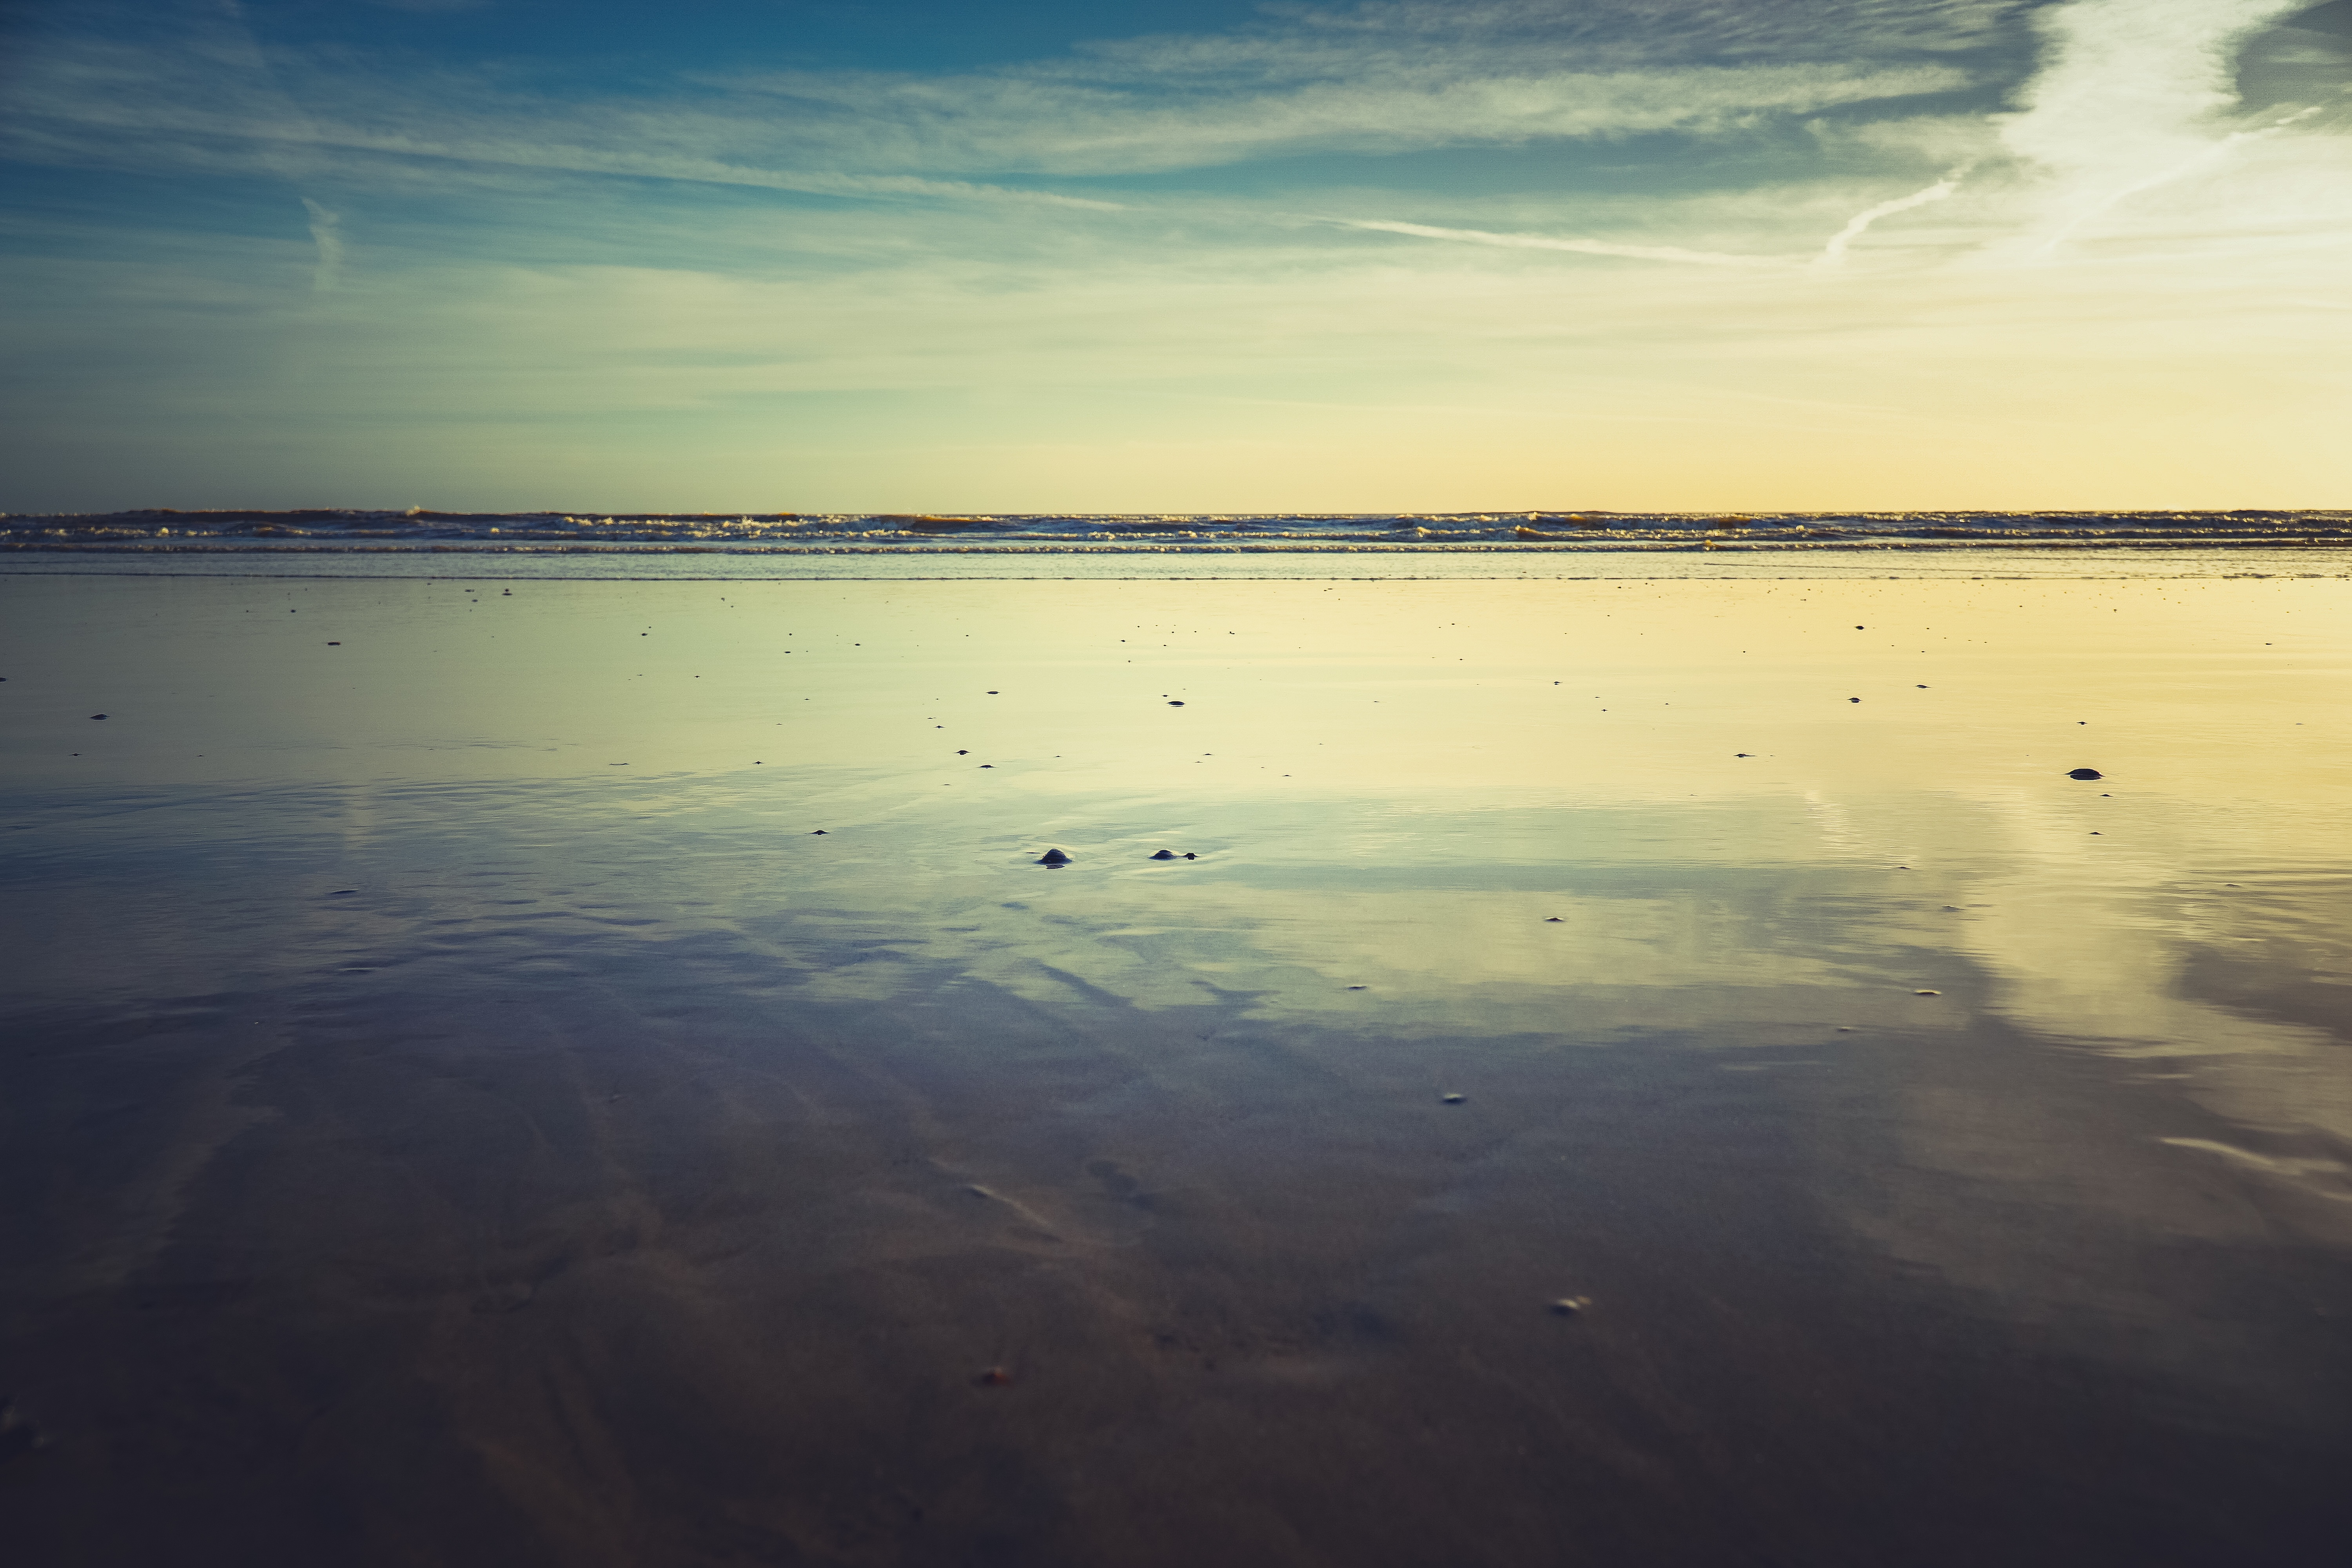
beach, sea, coast, water, sand, ocean, horizon, cloud, sky, sun, sunrise, sunset, sunlight, morning, shore, wave, dawn, atmosphere, dusk, evening, reflection, bay, body of water, wetland, mudflat, atmospheric phenomenon, wind wave